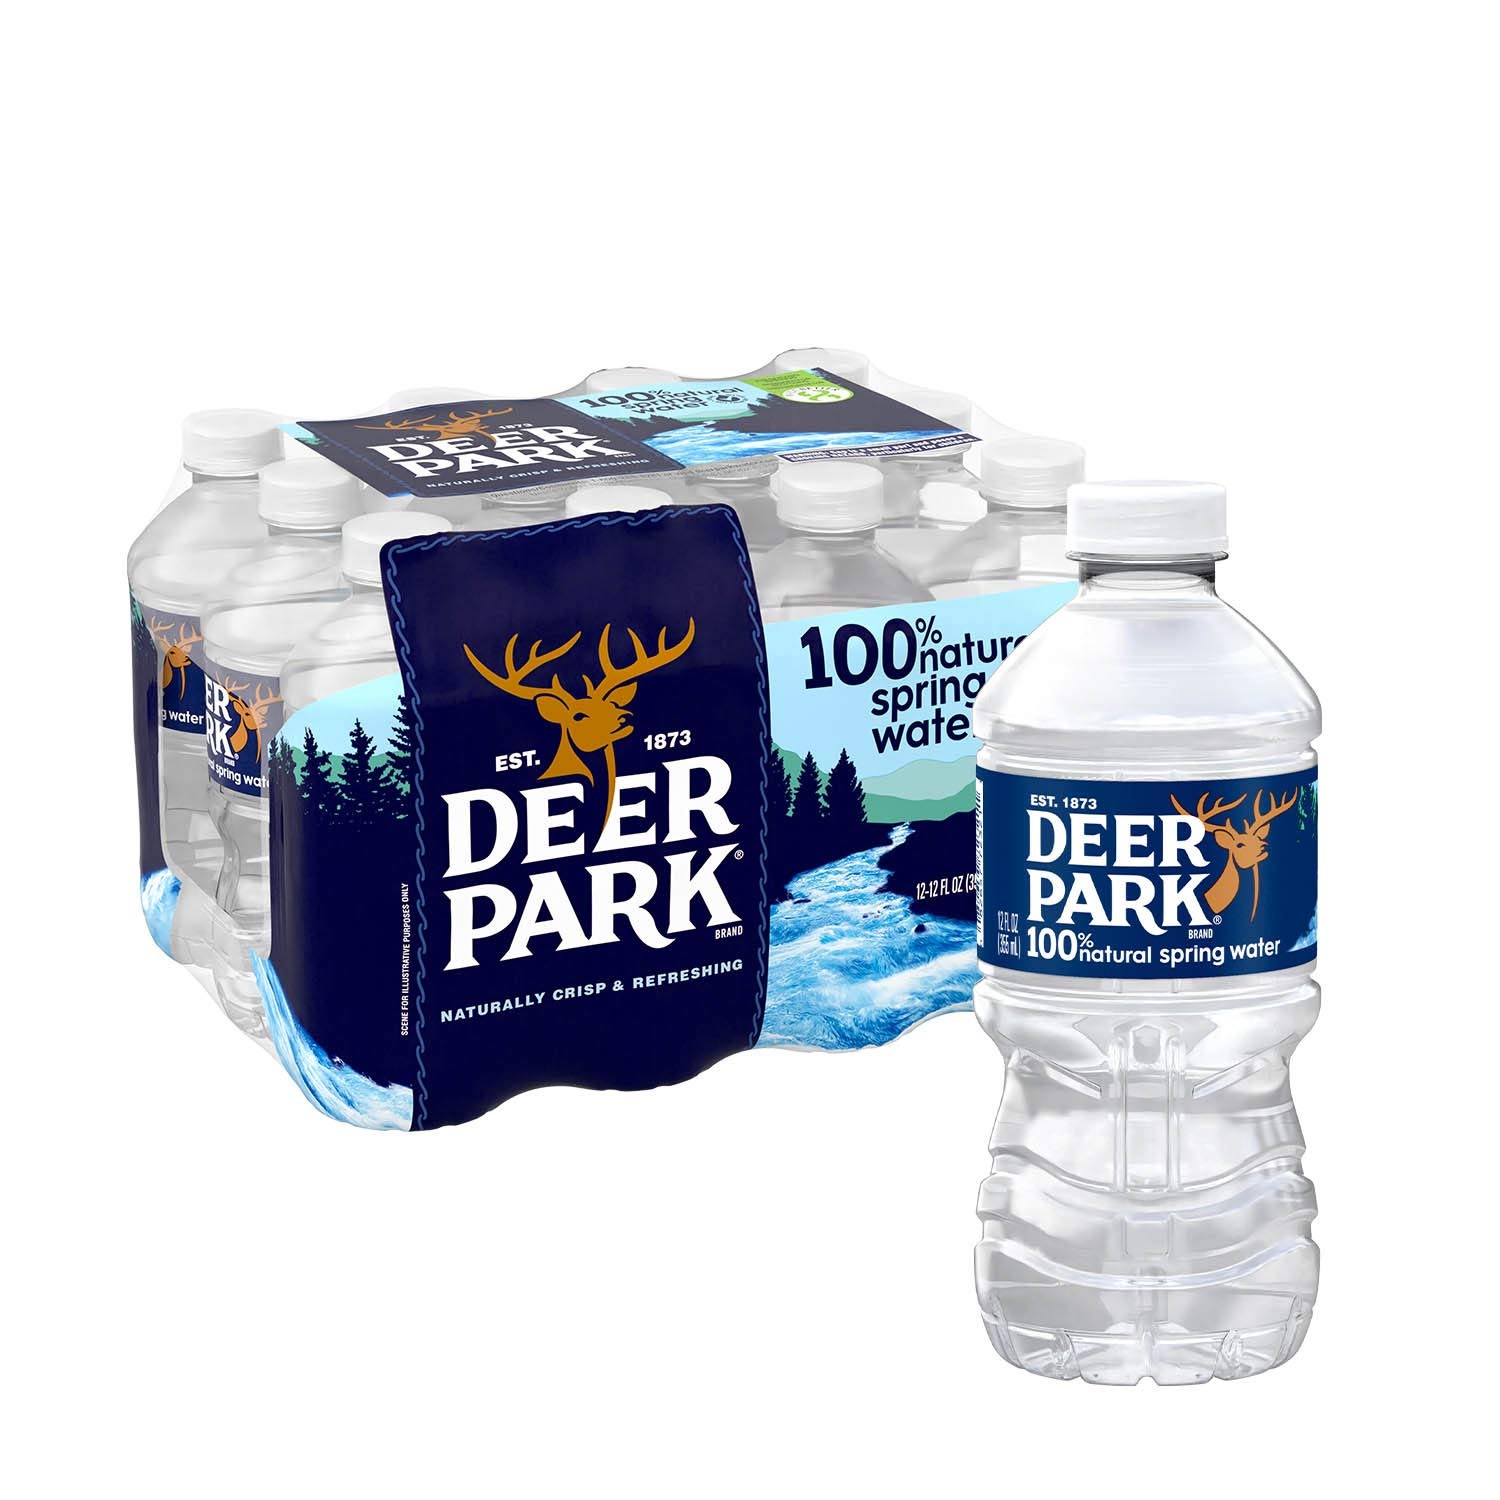
Item Name: Deer Park 100% Natural Spring Water, 12 Ounce (Pack of 12)
Bullet Point 1: 24 12-ounce/355 ml lightweight plastic bottles: portable and ideal for kids
Bullet Point 2: 12-Pack boxes with easy-pull tabs: each box fits perfectly in the refrigerator, with a convenient tray for easy access
Bullet Point 3: 100% natural spring water: zero calories, no sweeteners and no artificial colors or flavors
Bullet Point 4: Contains naturally balanced minerals for a crisp, clean taste
Bullet Point 5: Every bottle is 100% recyclable (excluding label and cap)
Value: 144.0
Unit: ounce

Price: 7.69